Hyacinth Graf Strachwitz

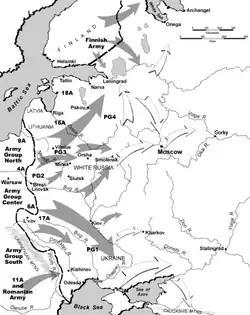
Arrow PG1 illustrates the main thrust of the 16th Panzer Division.

In 1921, during the Silesian Uprisings, when Poland tried to separate Upper Silesia from the Weimar Republic, Strachwitz served under the Generals Bernhard von Hülsen and Karl Höfer. At the peak of the conflict, when the Poles dug in on the Annaberg, a hill near the village of Annaberg—present-day Góra Świętej Anny, the German "Freikorps" launched the assault in what would become the Battle of Annaberg, which was fought between 21 May and 26 May 1921.